Imbros

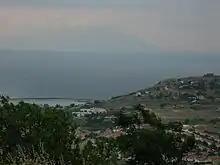
View of Samothrace from Imbros

The stables of the winged horses of Poseidon were said to lie between Imbros and Tenedos.